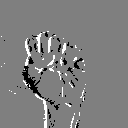
ASL letter: s